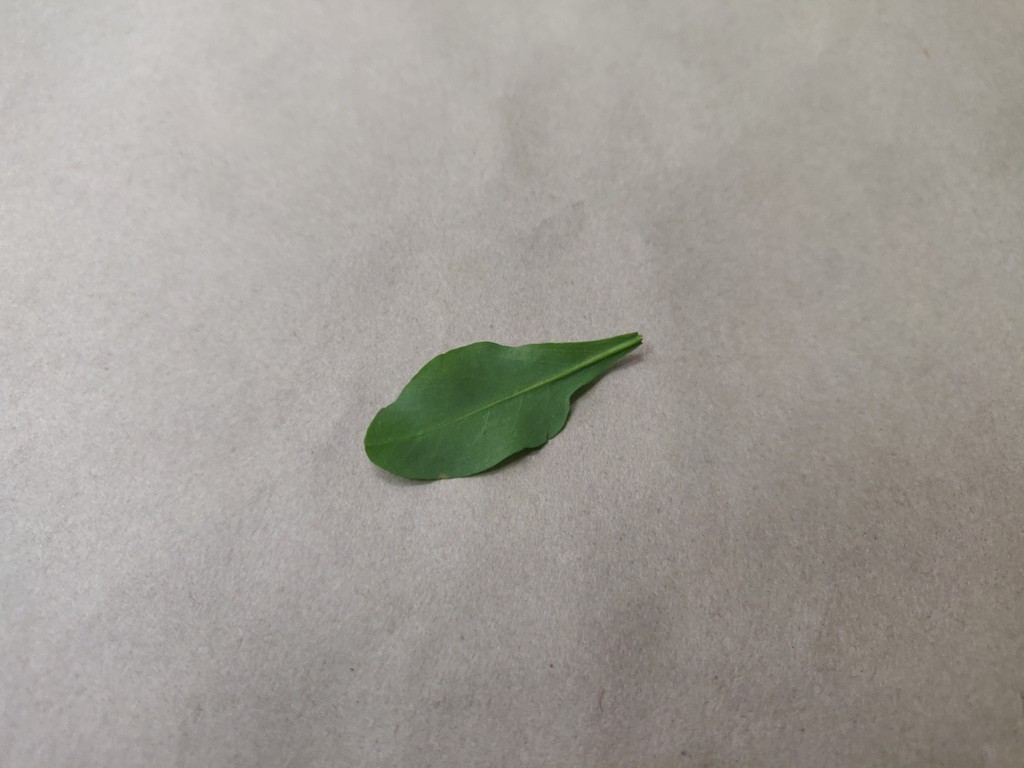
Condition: Healthy
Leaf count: single
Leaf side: back